Nicholas Fuller (lawyer)

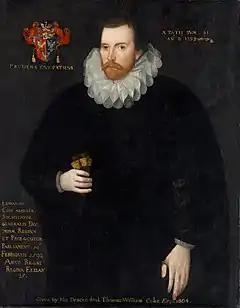
Sir Edward Coke, Fuller's opponent during the dispute over playing card patents.

Fuller was returned for St Mawes in 1593, apparently thanks to the influence of William Cecil, and immediately began campaigning against government attempts to extend recusancy laws to Protestant splitters from the Church of England. The government introduced two such bills; the second, sent down from the House of Lords on 5 April 1593, was protested down by Fuller as "dangerous to good subjects", because it made "schisms to be equal with seditions and treasons, which is against the equity of the former law". According to records, "upon a motion of Mr Fuller's, the whole committee assented to the striking out of the title and the whole preamble. No man spake for it". While an MP, Fuller became involved in patents cases, which continued after he left Parliament in 1597.